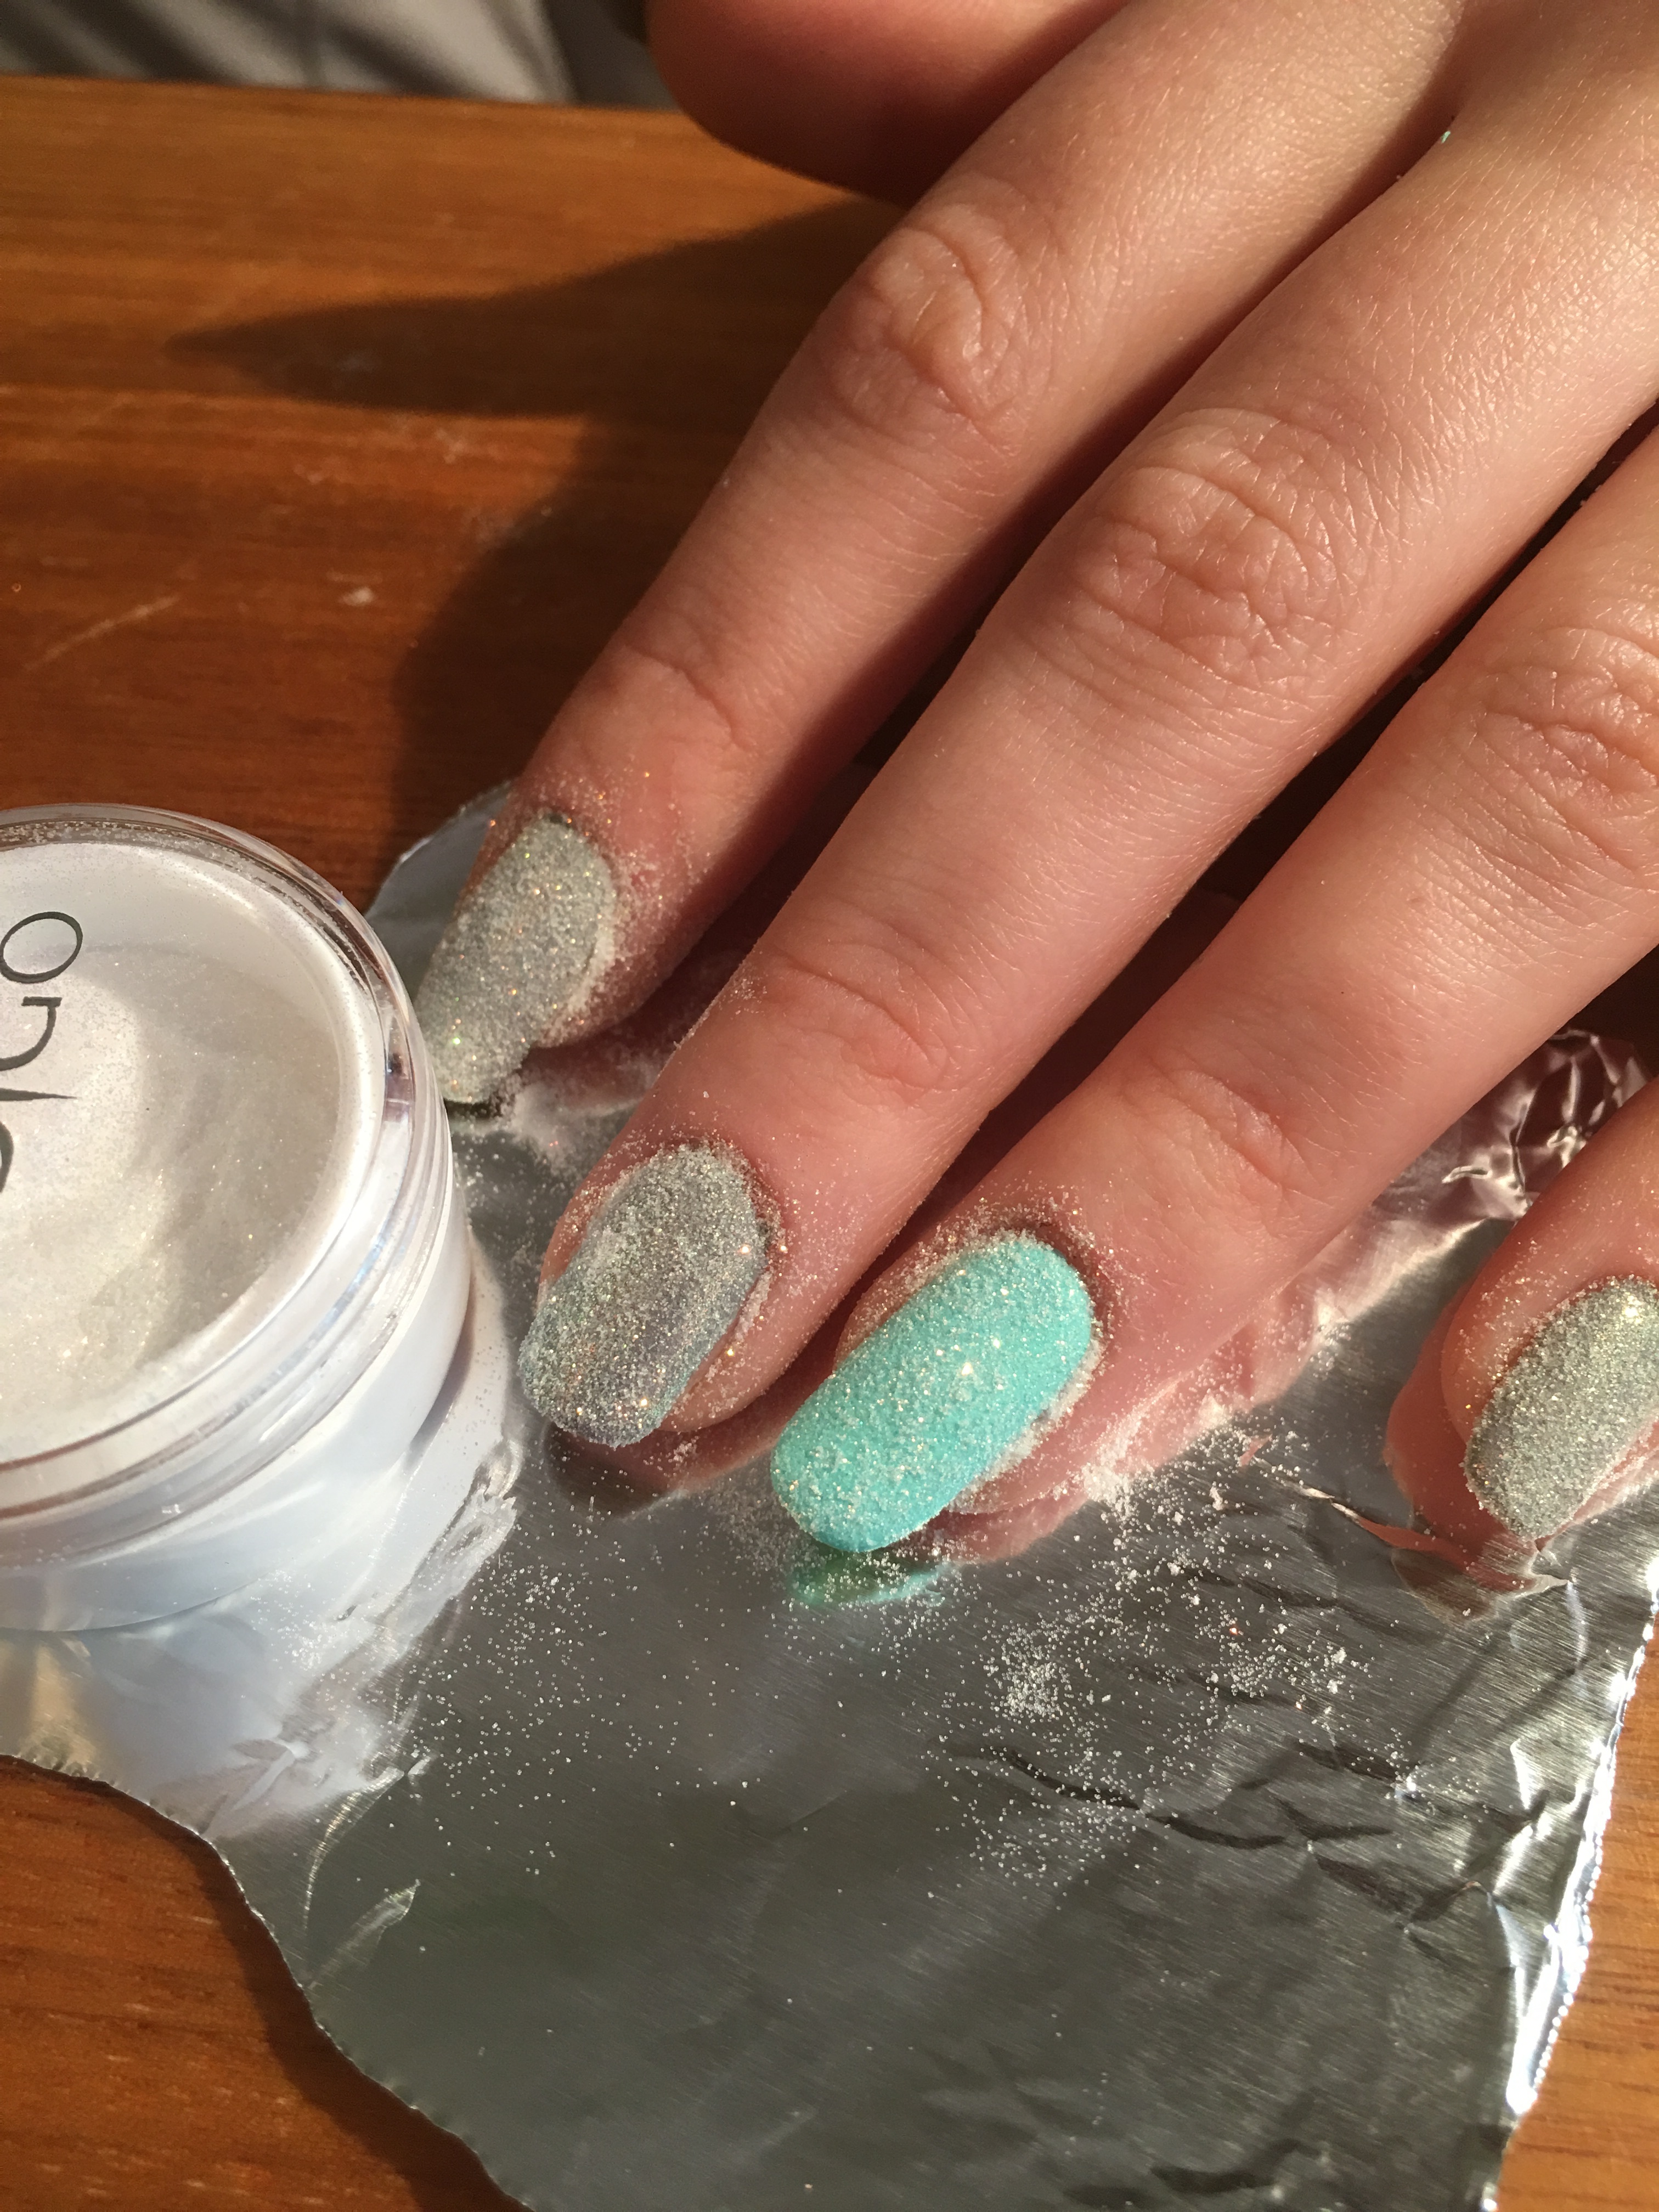
hand, finger, paint, nail, lip, painting, glitter, manicure, nail polish, hands, hybrid, eye, beauty, nails, beautician, cosmetics, the hand, varnish, nail care, toenail, the palm of your hand